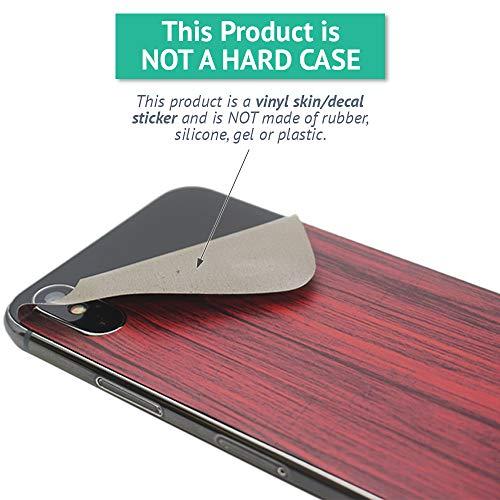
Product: MightySkins Skin Compatible with Razor A2 Kick Scooter - Scratched Up | Protective, Durable, and Unique Vinyl Decal wrap Cover | Easy to Apply, Remove, and Change Styles | Made in The USA
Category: Sports & Outdoors | Outdoor Recreation | Skates, Skateboards & Scooters | Scooters & Equipment | Accessories
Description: SET THE TREND: Show off your own unique style with MightySkins for your Razor A2 Kick Scooter Don’t like the Scratched Up Design We have hundreds of designs to choose from, so your Razor A2 Kick Scooter will be as unique as you are.
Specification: ProductDimensions:18x0.1x20inches|ItemWeight:0.16ounces|ShippingWeight:0.96ounces|ASIN:B07MC173DC|Itemmodelnumber:RAA2KS-ScratchedUp